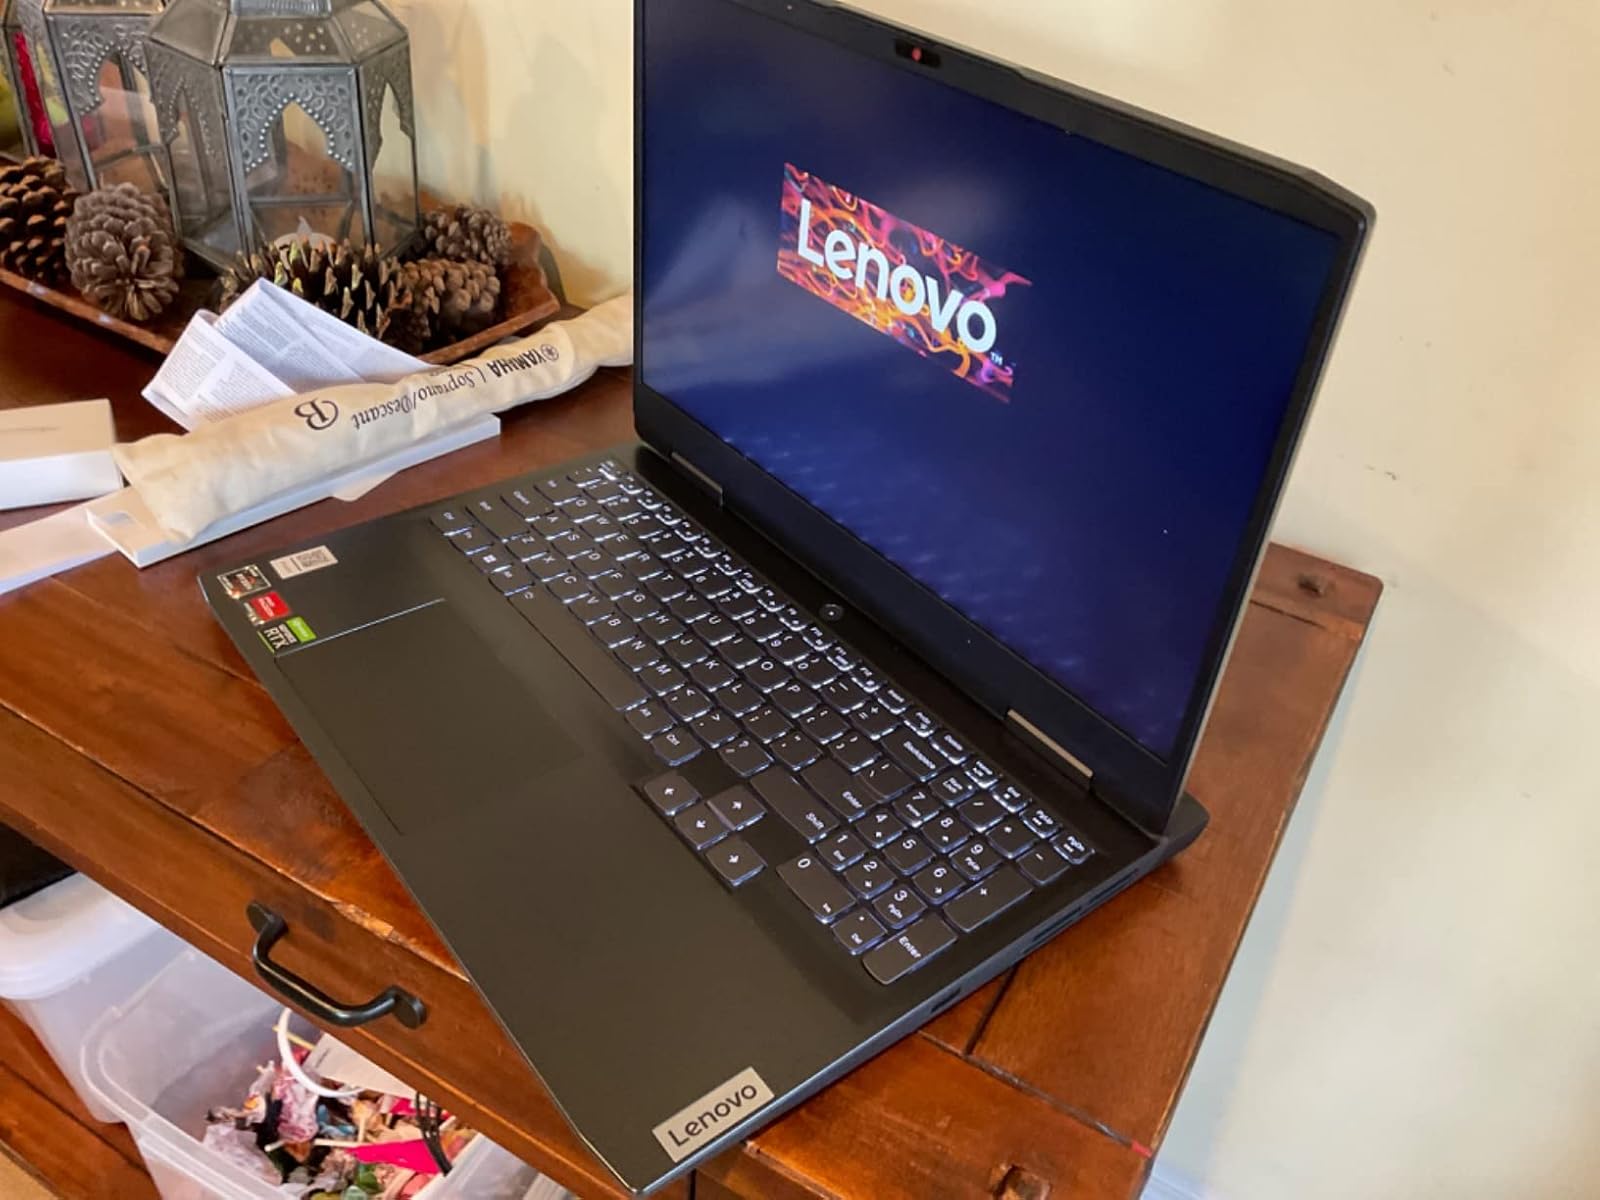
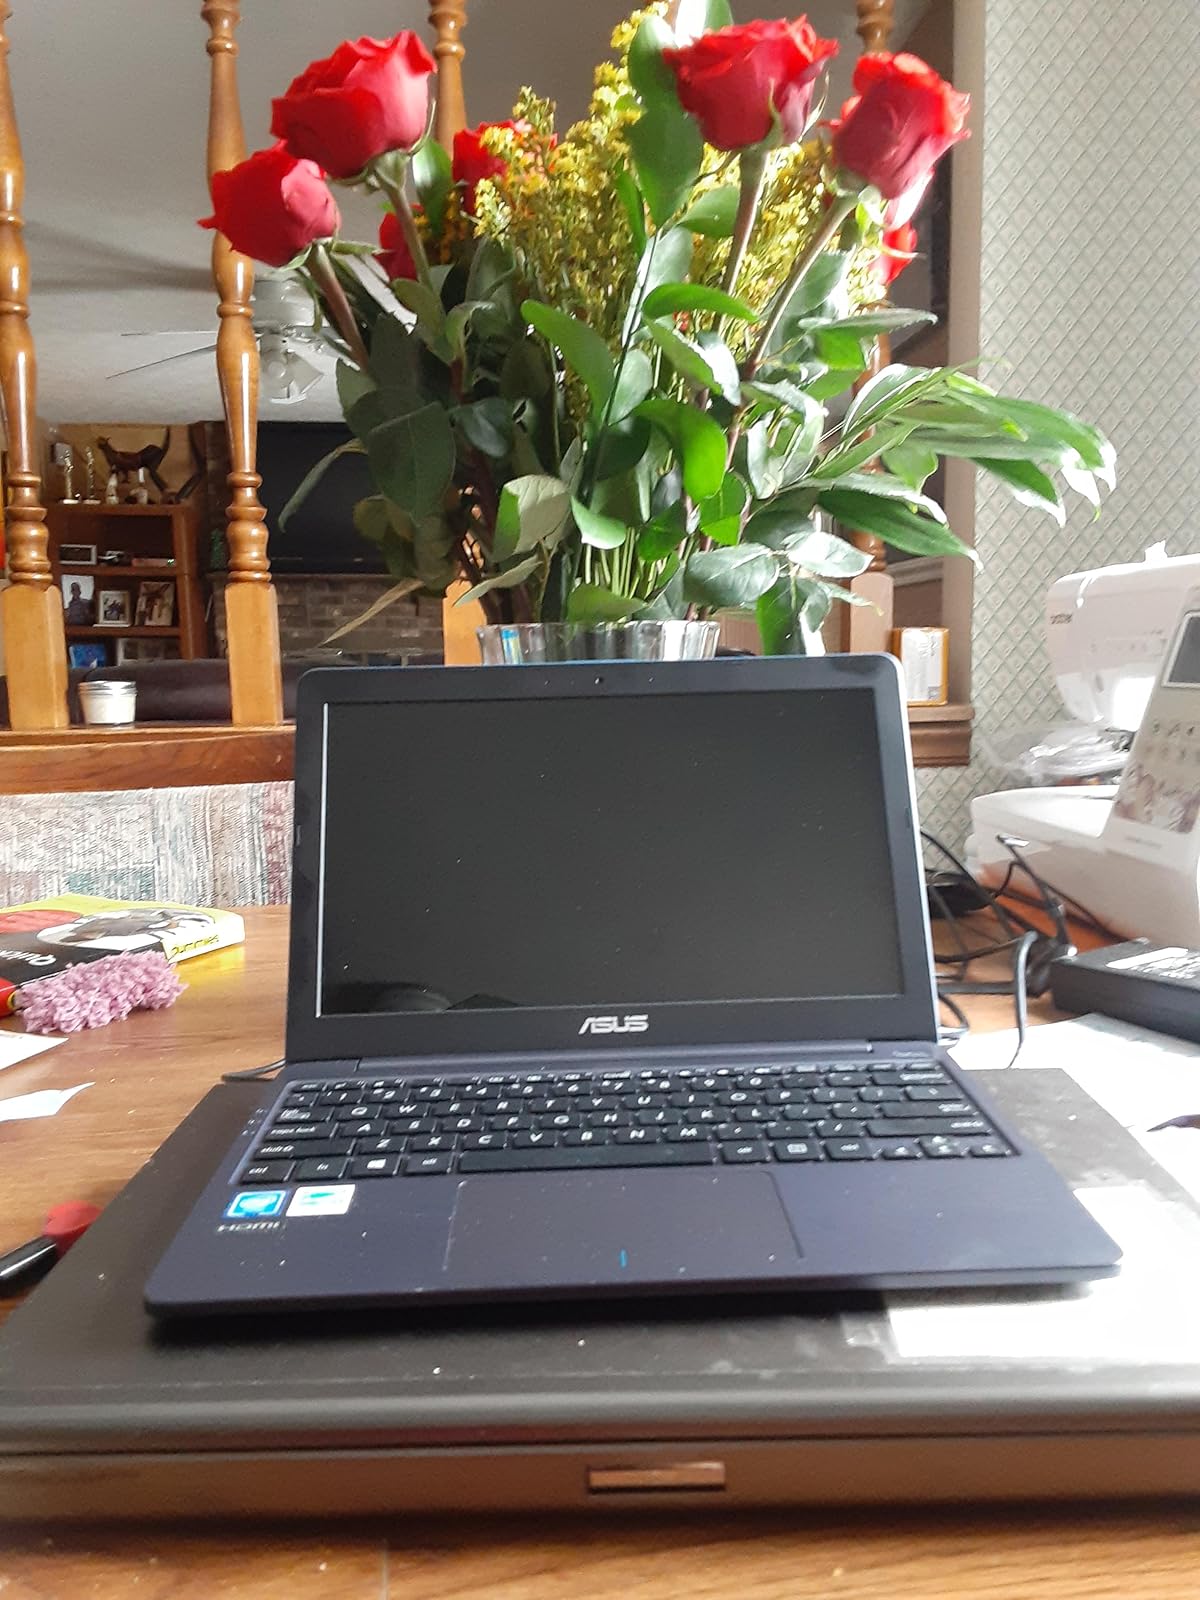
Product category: laptop
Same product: no